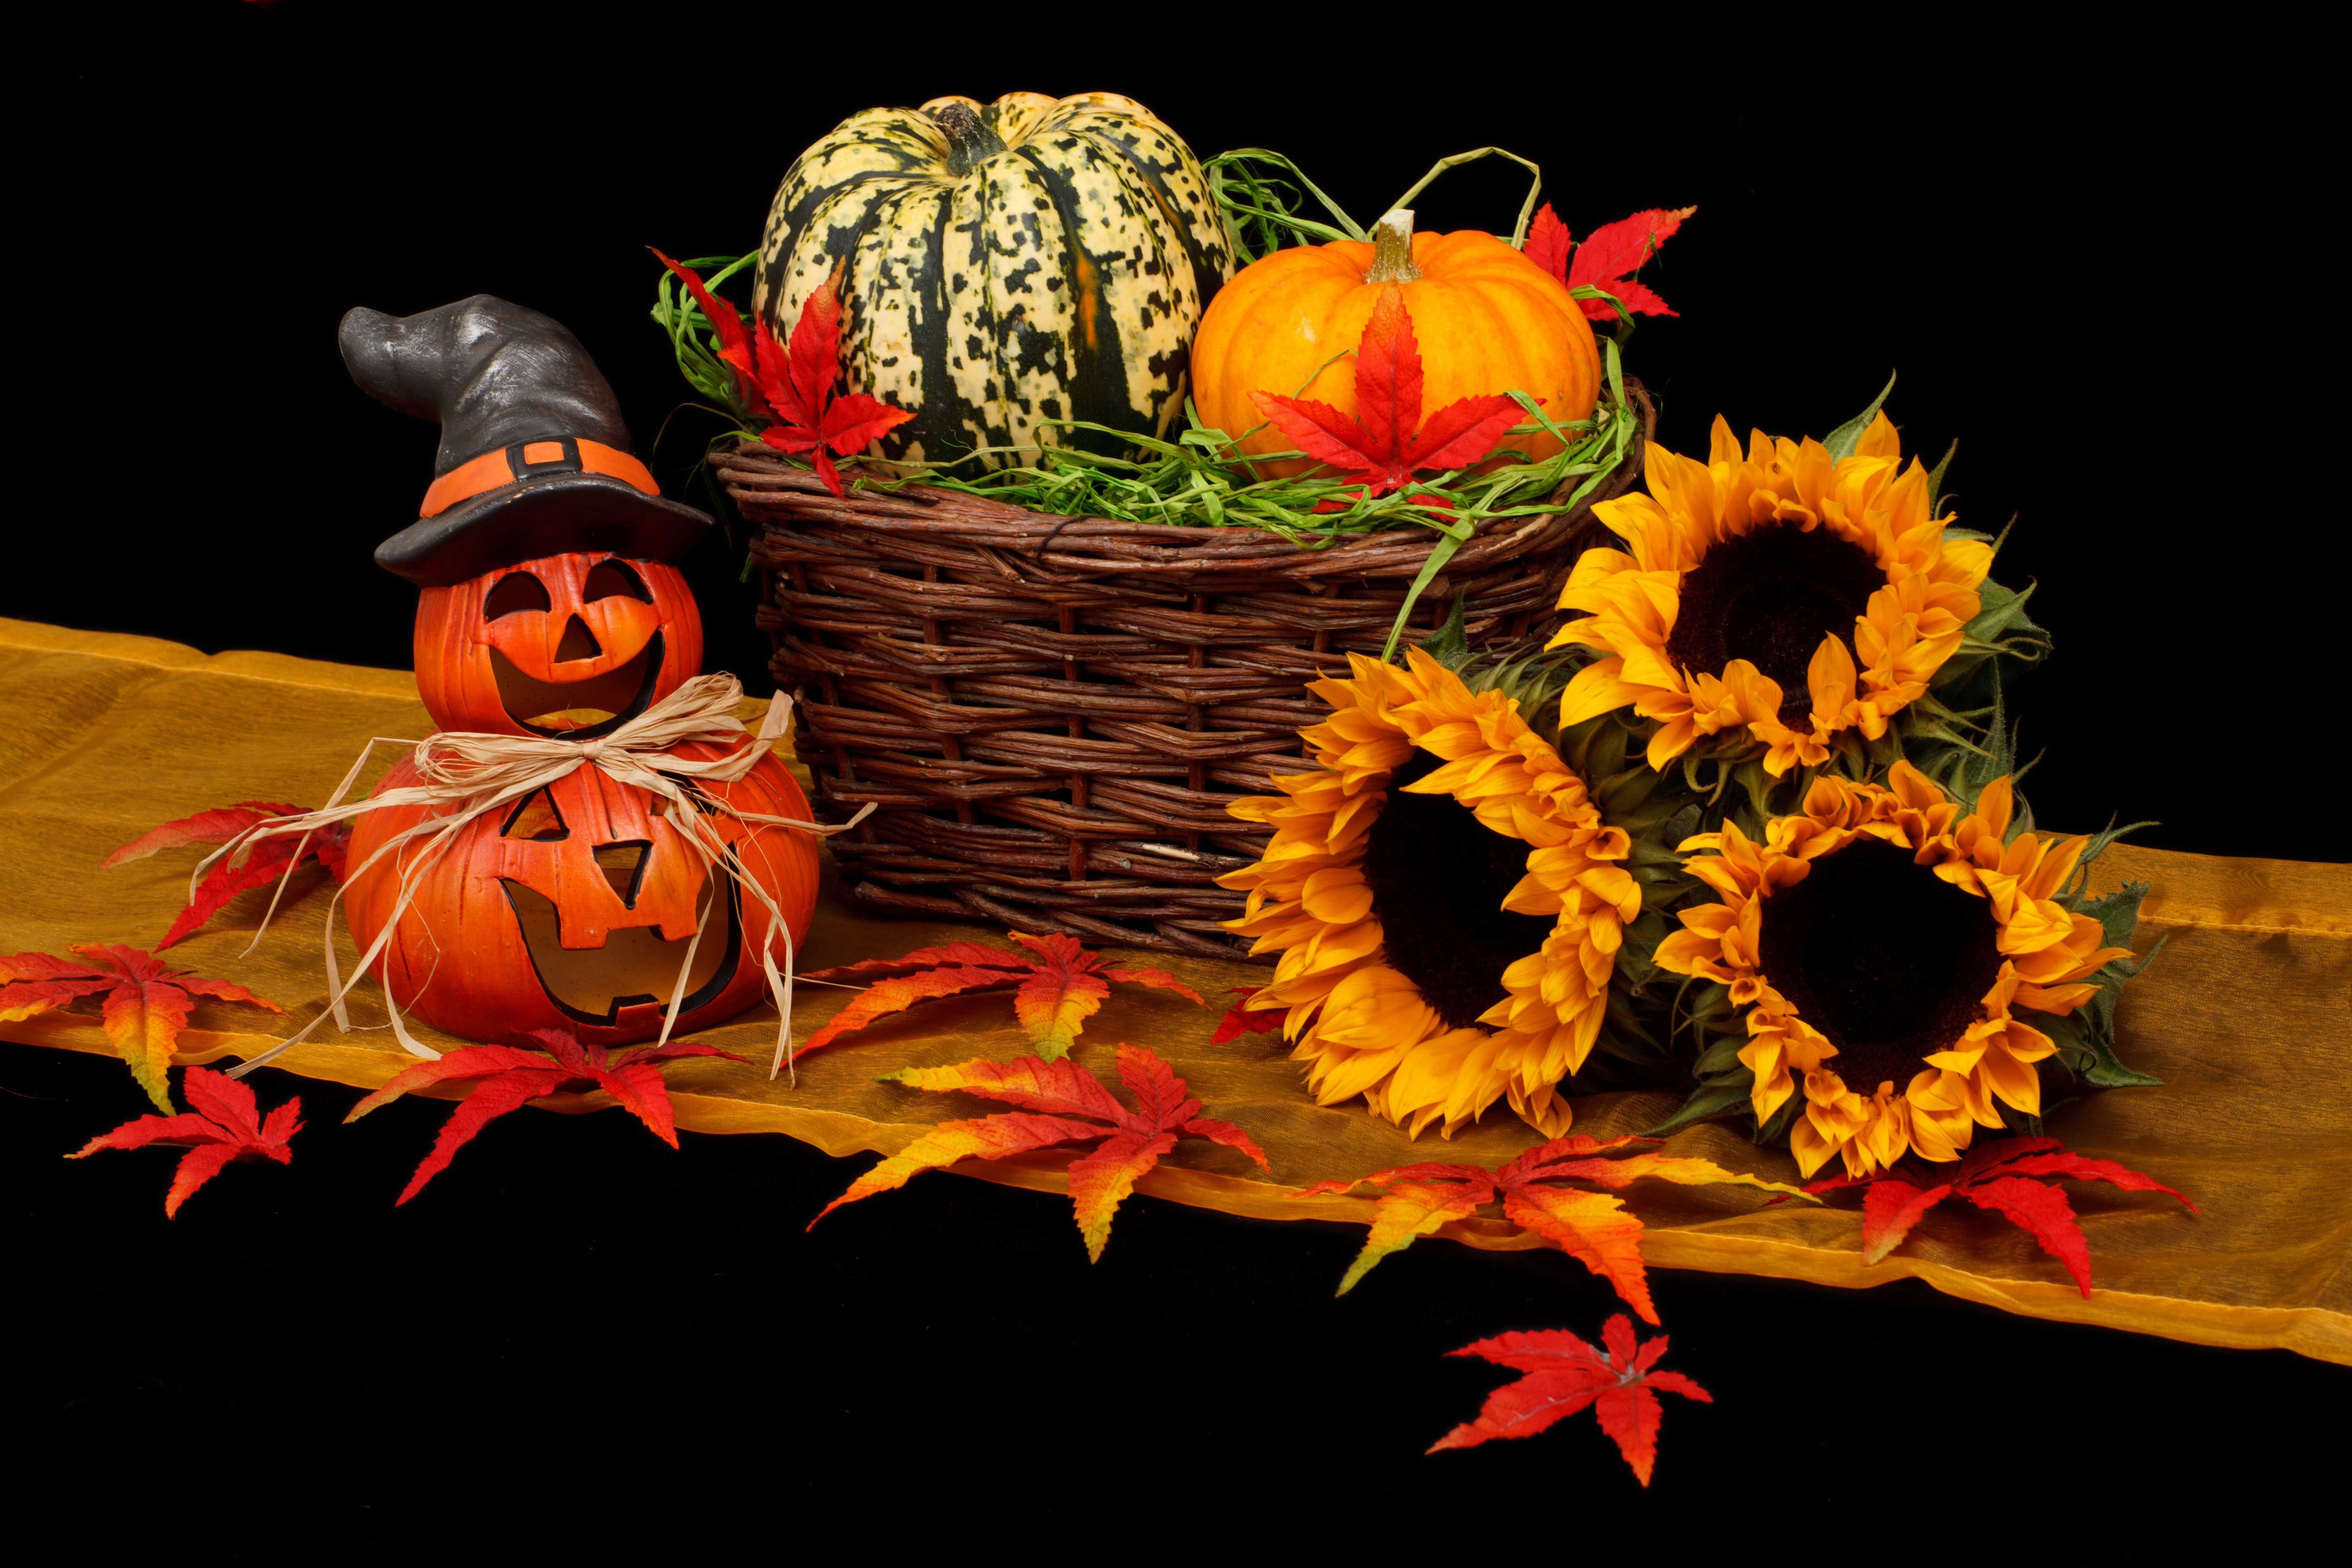
plant, night, leaf, fall, flower, spooky, dark, decoration, harvest, produce, vegetable, autumn, pumpkin, halloween, holiday, black, still life, season, smile, painting, art, scary, illustration, seasonal, october, trick, treat, still life photography